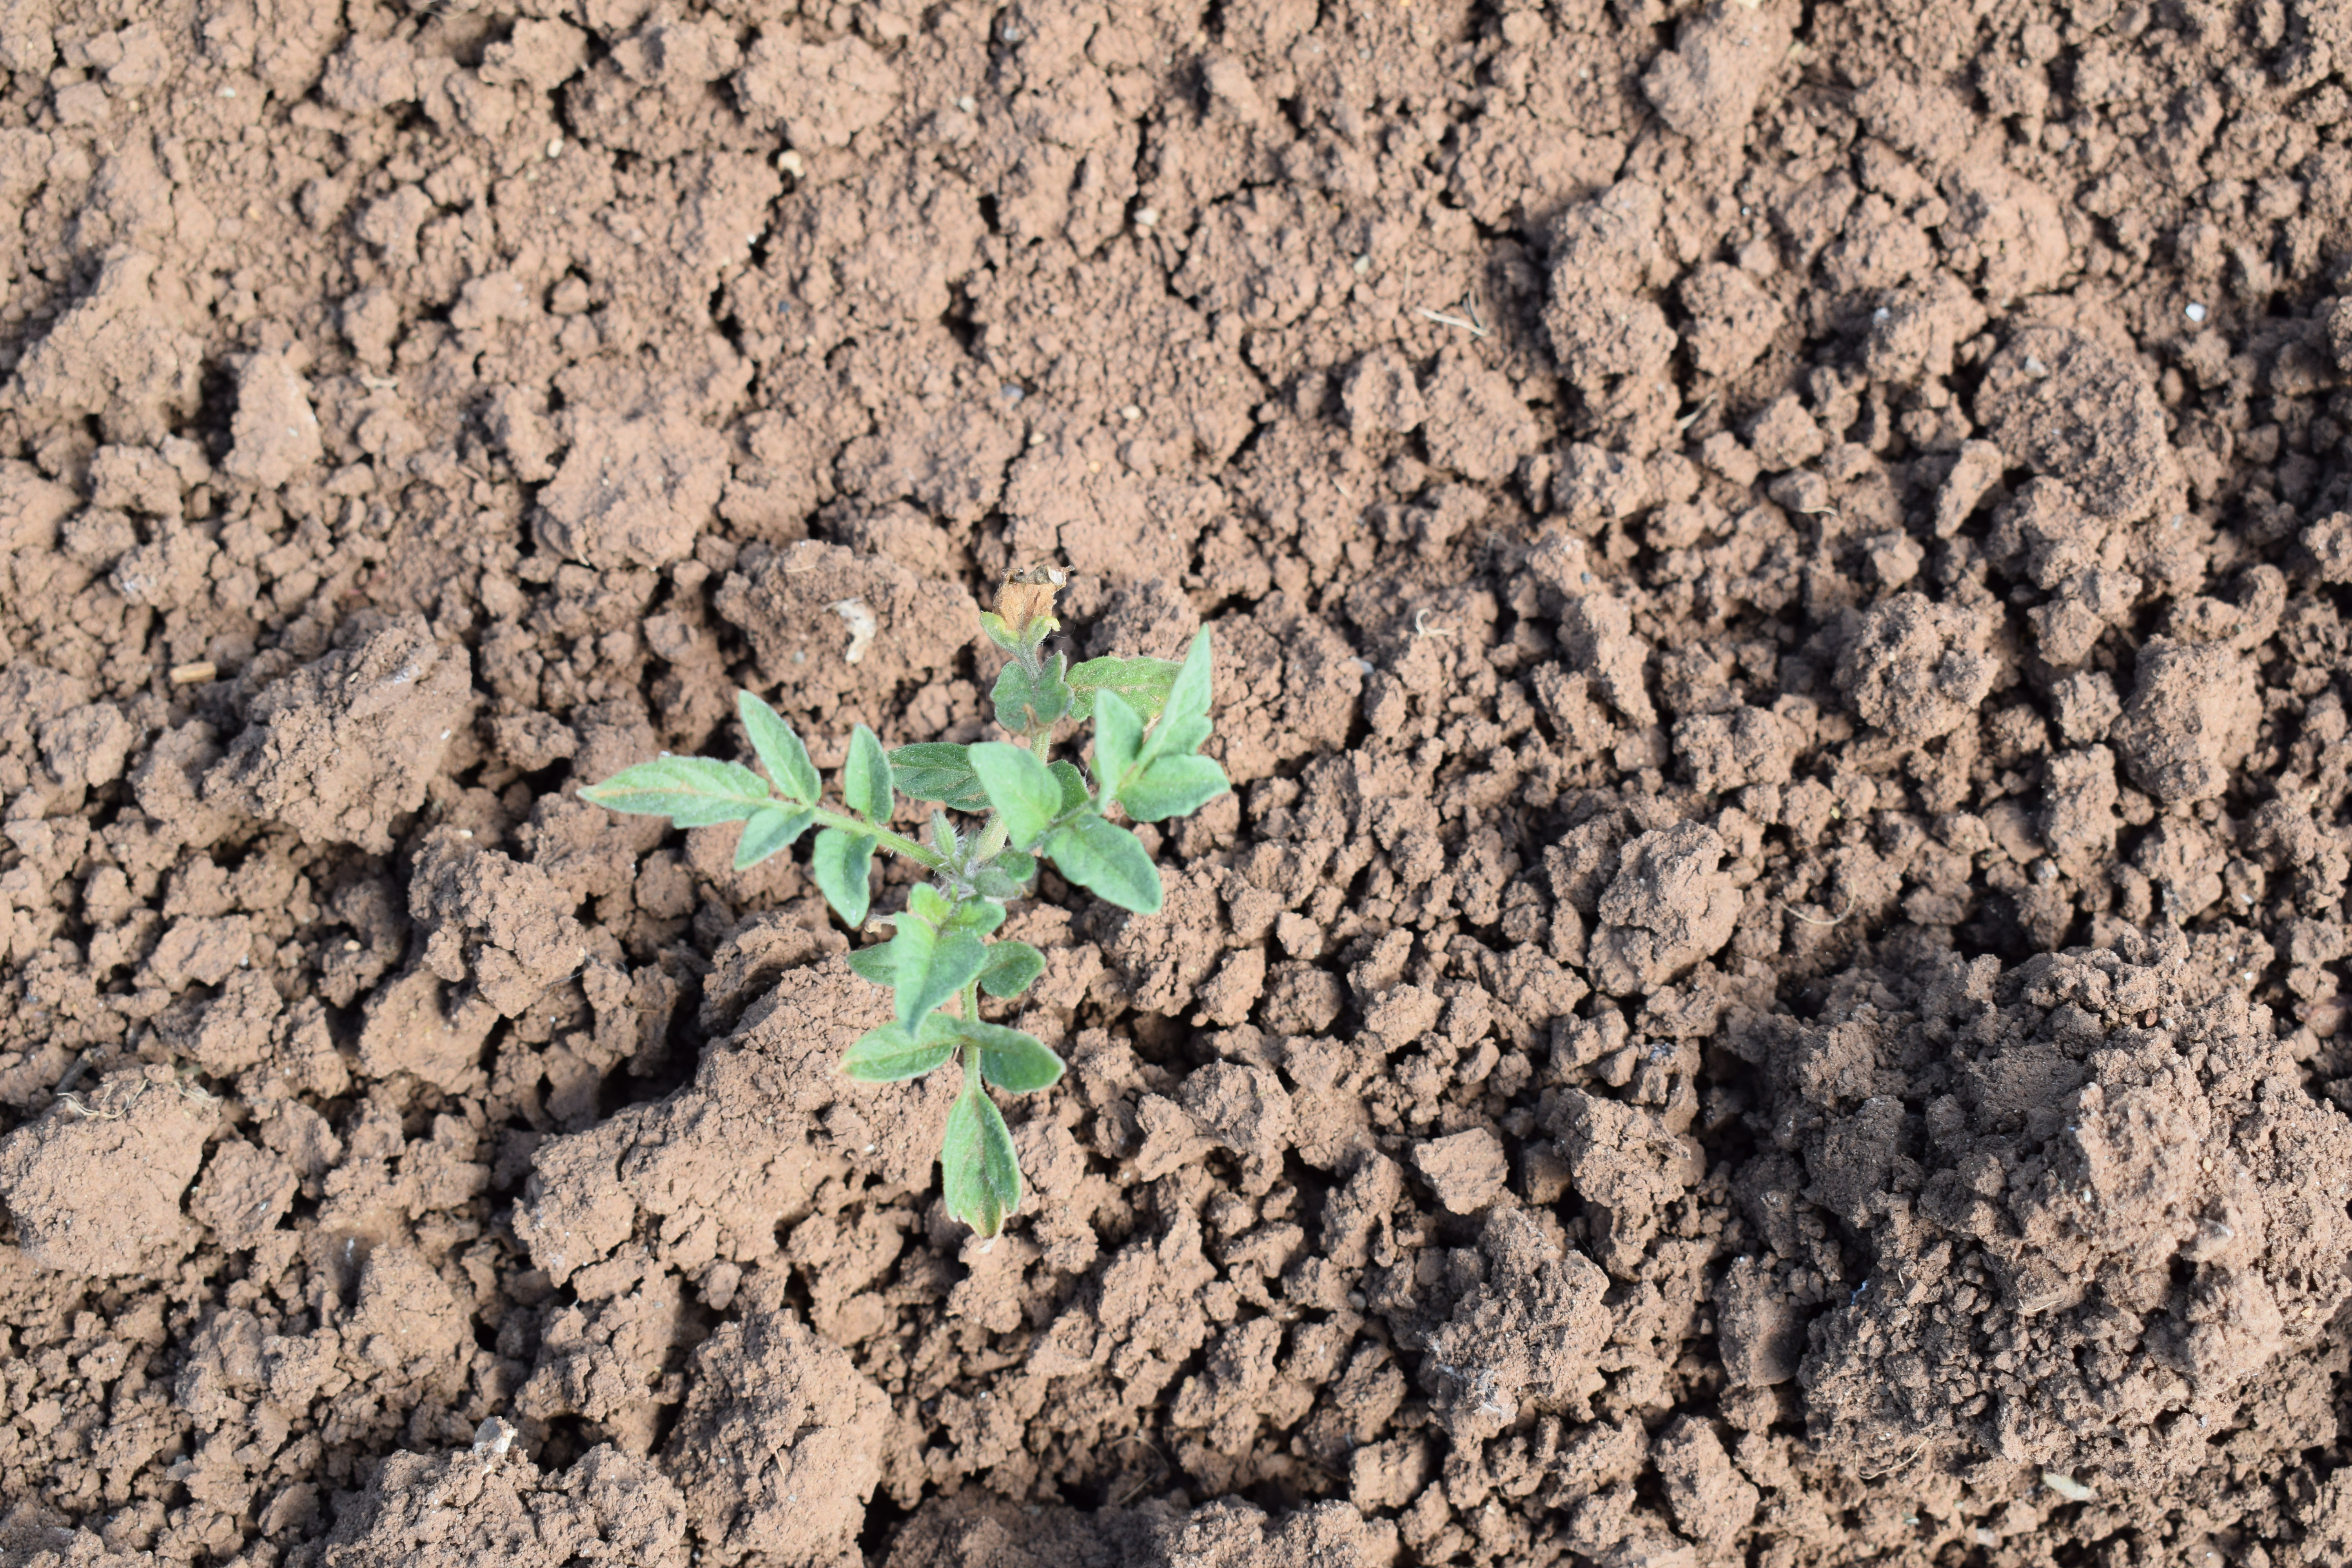
Label: tomato